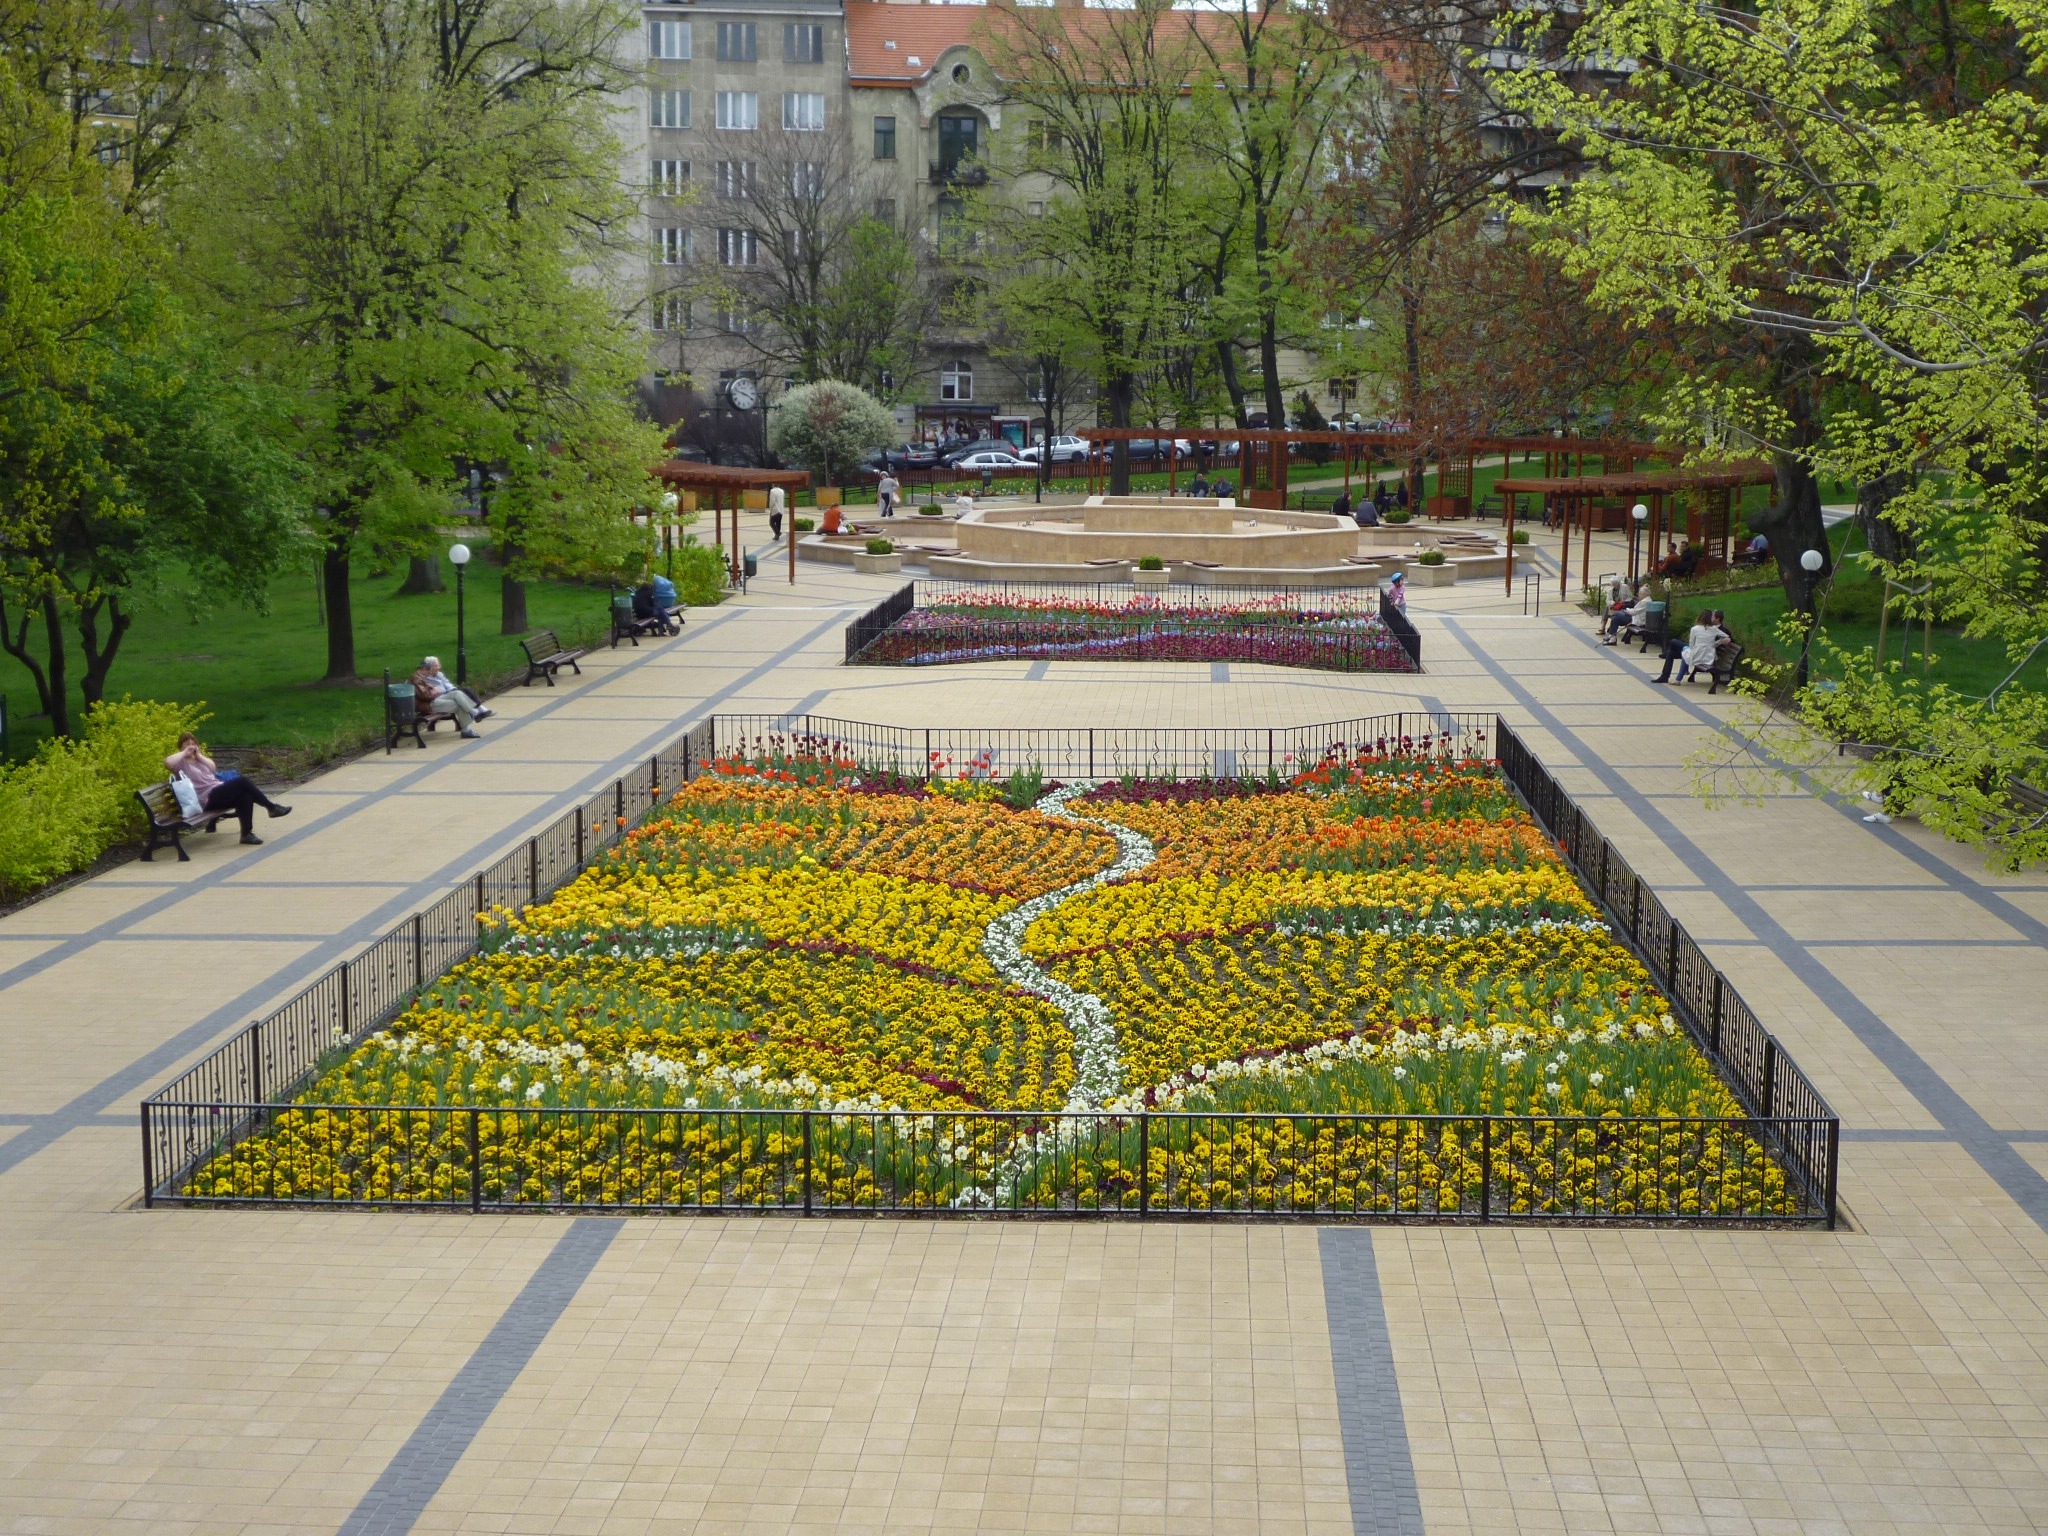
lawn, flower, city, walkway, spring, plaza, park, garden, public space, flowers, memorial, grove, town square, resting, neighbourhood, road surface, urban design, landscape architect